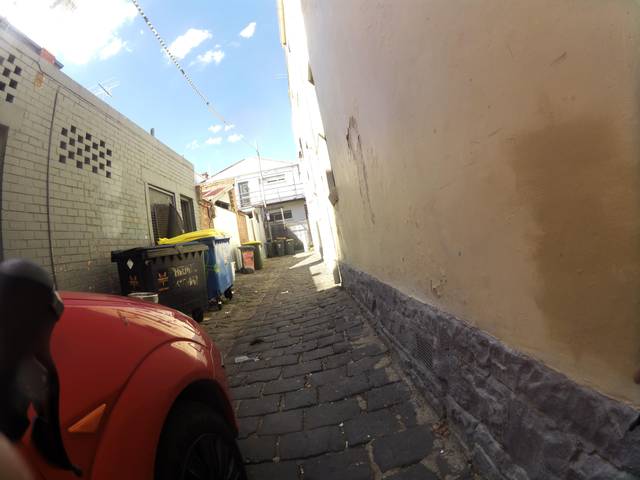
Region: Australia
Coordinates: -37.801, 144.969